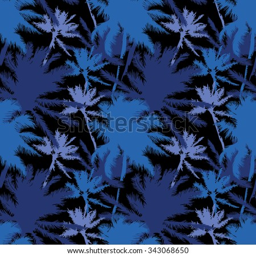
tropical seamless pattern with palm trees on a dark background .